Zayyanid architecture

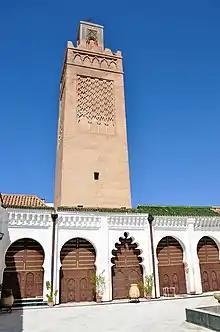
The minaret, and possibly the courtyard, of the Great Mosque of Tlemcen date from the time of the first Zayyanid sultan, Yaghmurasen,

Zayyanid architecture originated in the Kingdom of Tlemcen between the 13th and 16th centuries in the northwestern region of present-day Algeria. It is a continuation of the western Islamic architectural traditions, often known as the "Hispano-Moresque style," with elements that were further developed to create distinctive designs lasting for centuries. This architectural style was significantly influenced by the Almohad Caliphate and Andalusian architecture, resulting in a lasting heritage of Moorish architectural achievements.